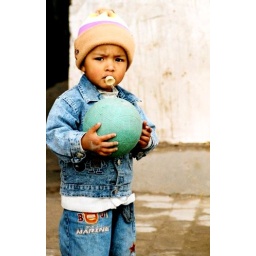
Young boy on the Silk Road playing ball in the street.